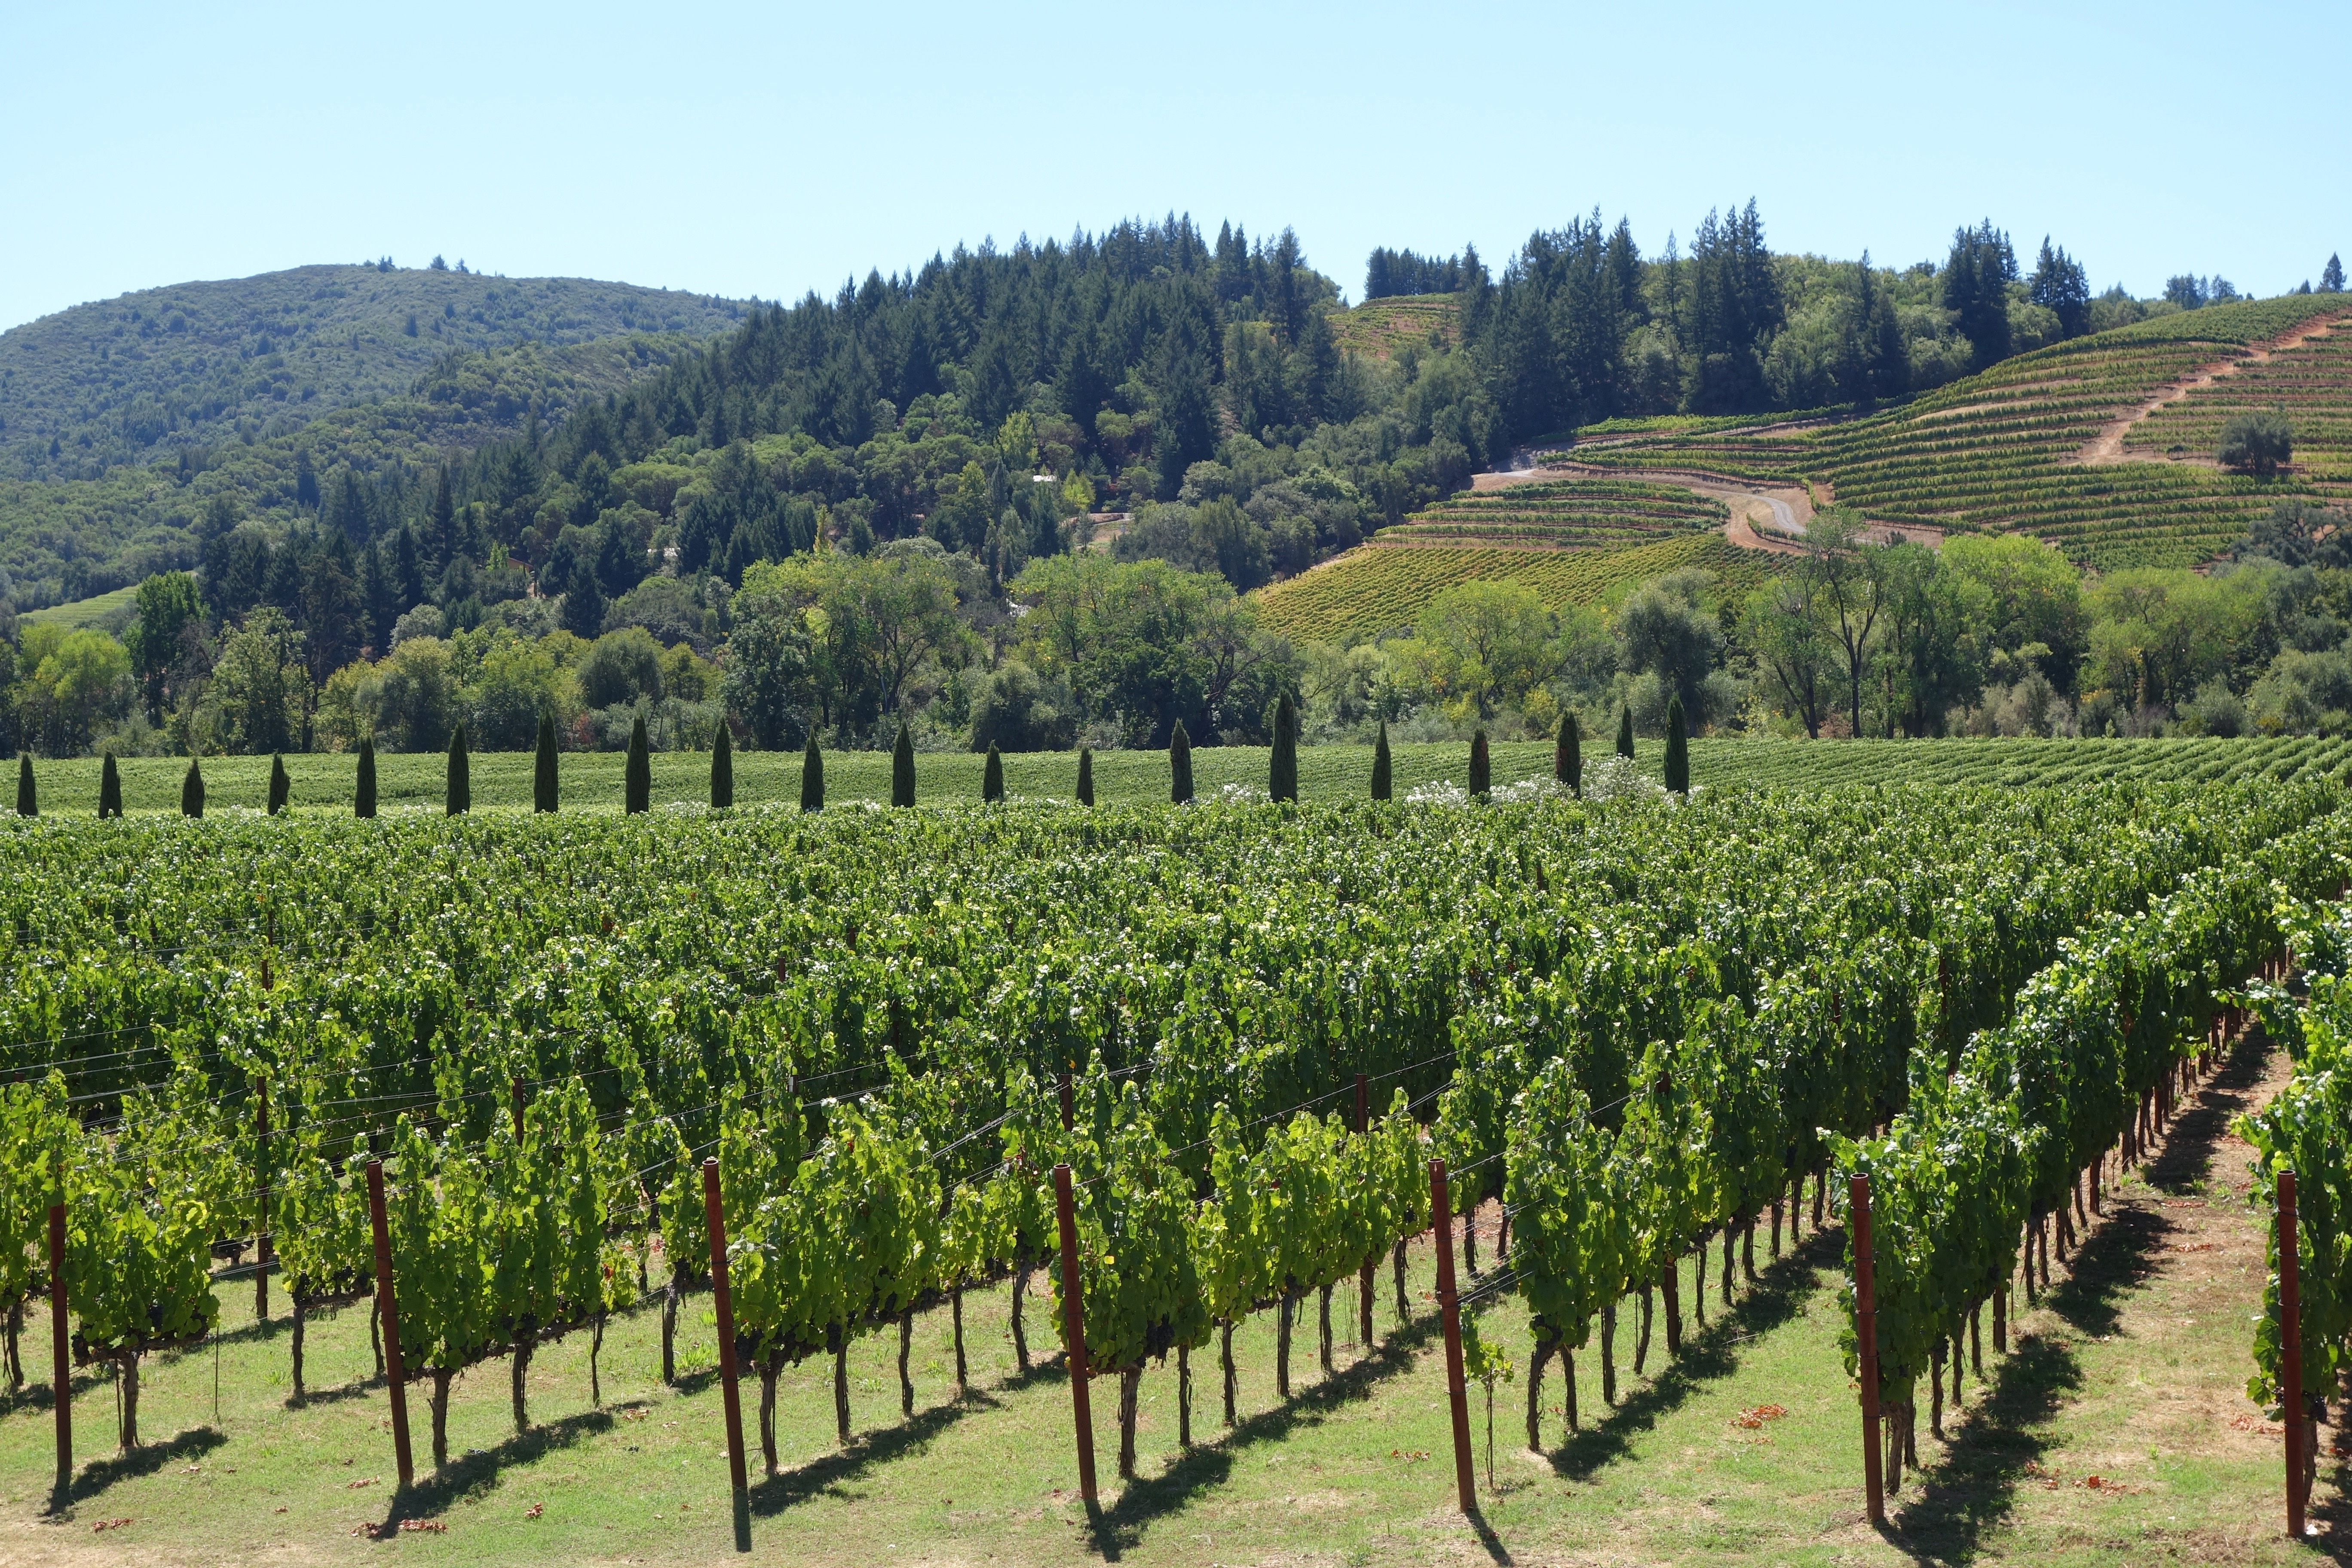
vine, vineyard, wine, field, harvest, agriculture, grapevine, shrub, grapes, plantation, winery, napa